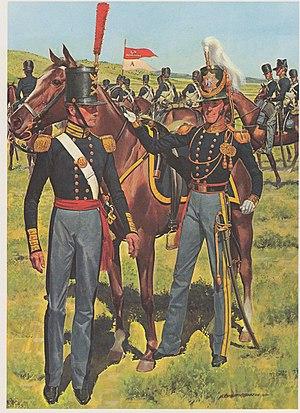
Le terme dragon désigne des militaires se déplaçant à cheval mais combattant à pied, bien que certaines périodes de l'histoire aient fait déroger à cette règle dans leur attitude de combat.